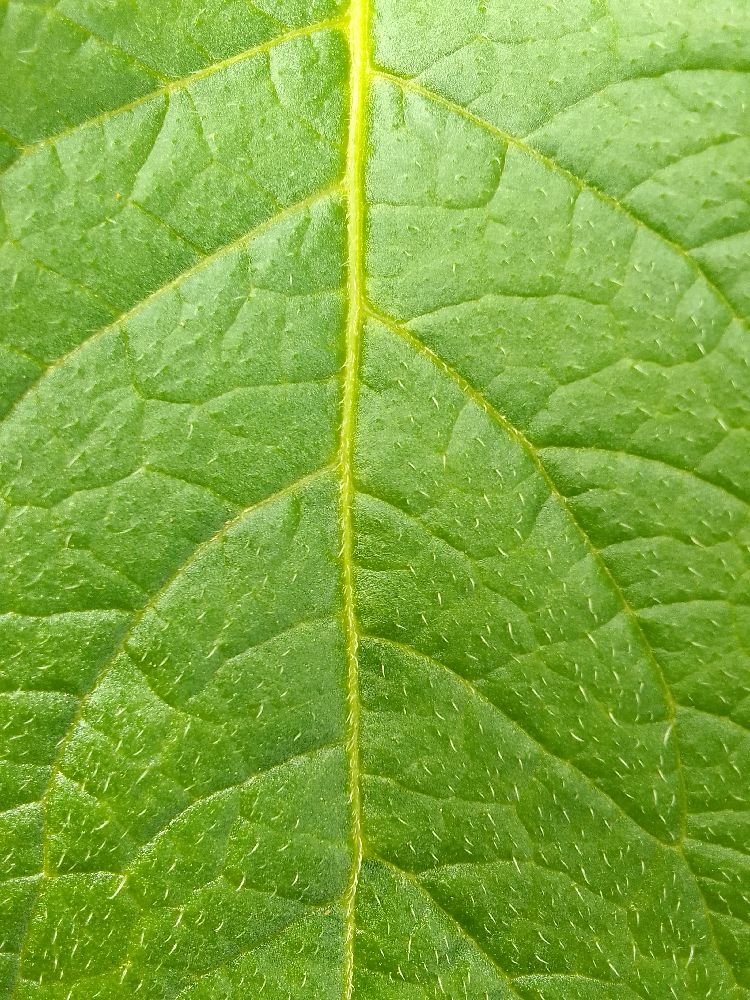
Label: Healthy